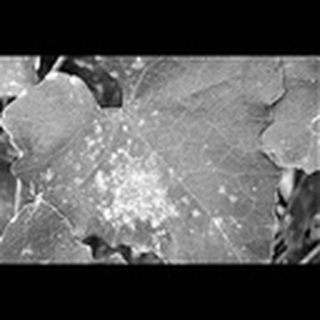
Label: cotton_powdery_mildew